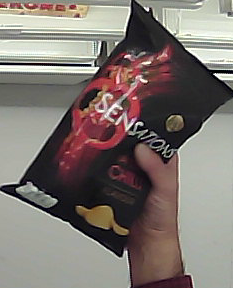
Product: lays_chill